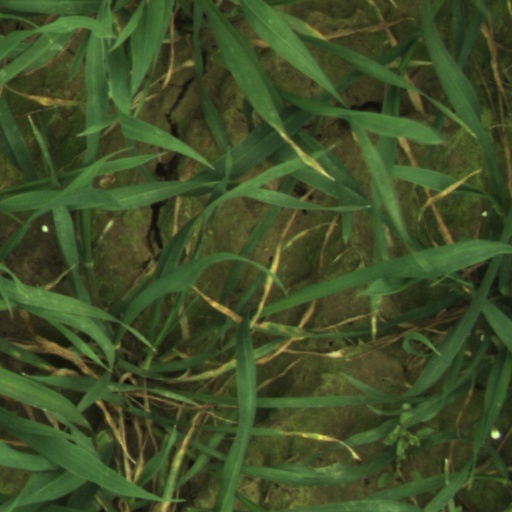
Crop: wheat